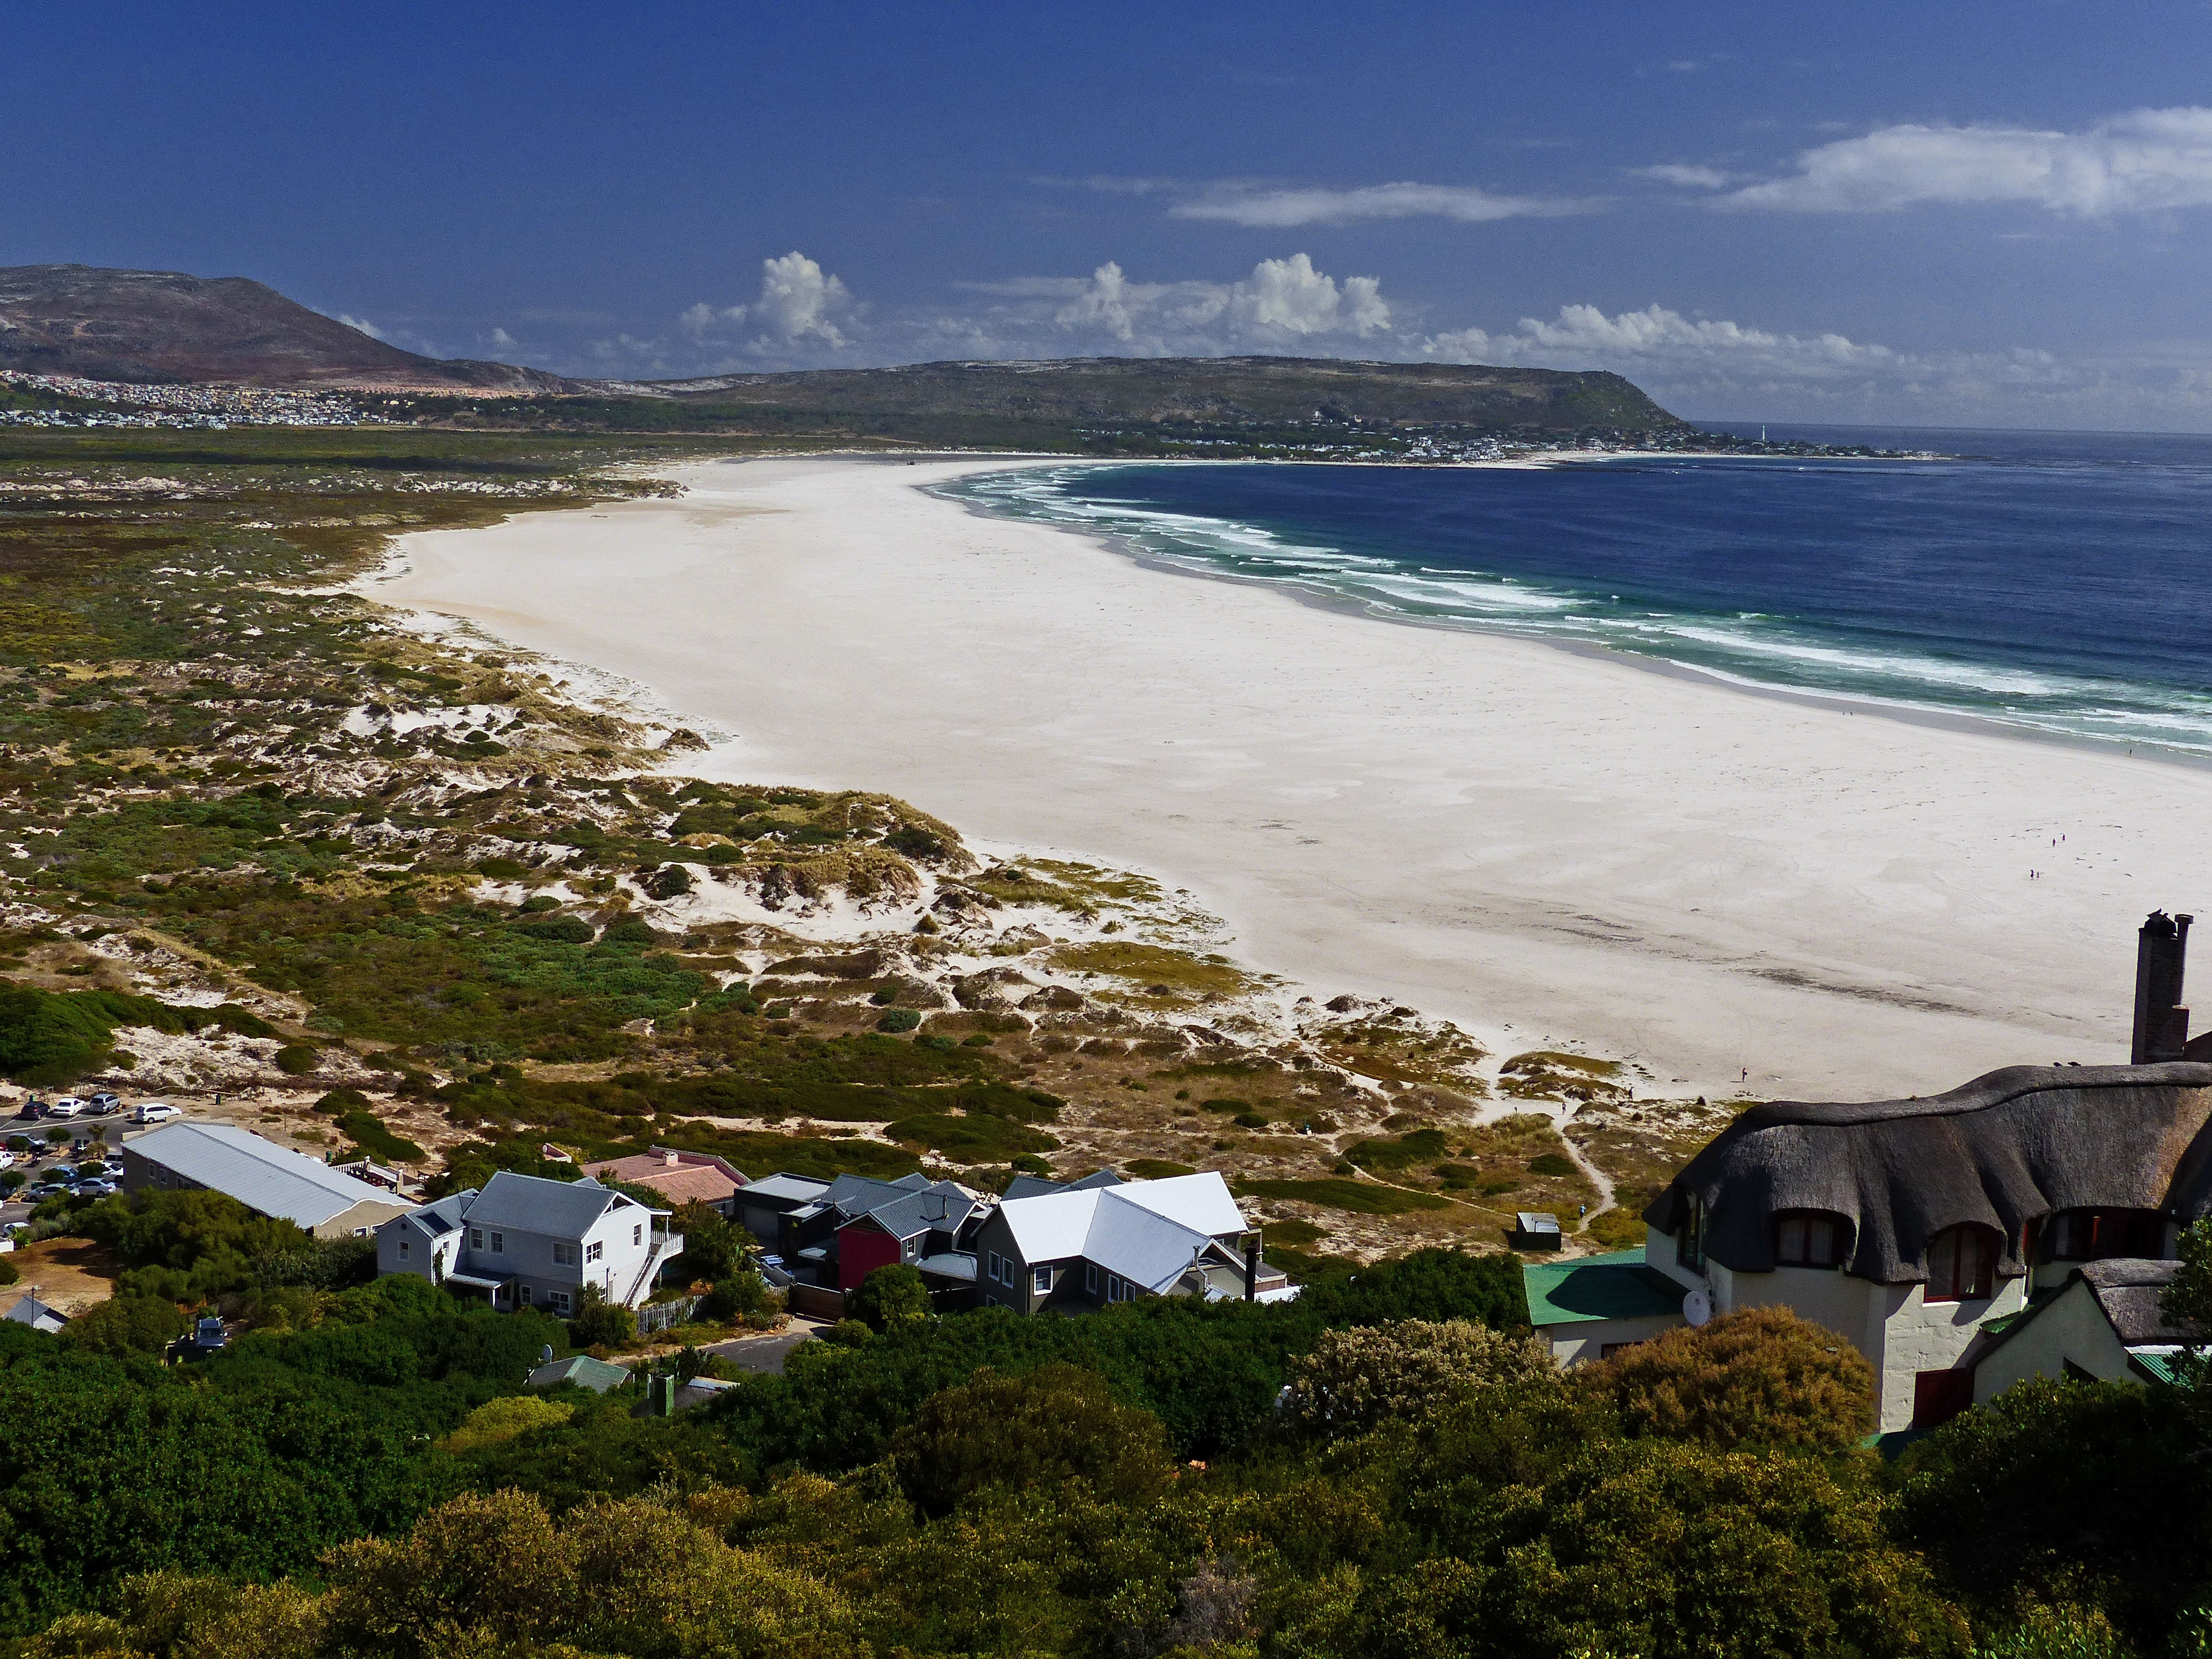
beach, sea, coast, ocean, shore, vacation, cliff, cove, bay, tourism, terrain, body of water, cape, aerial photography